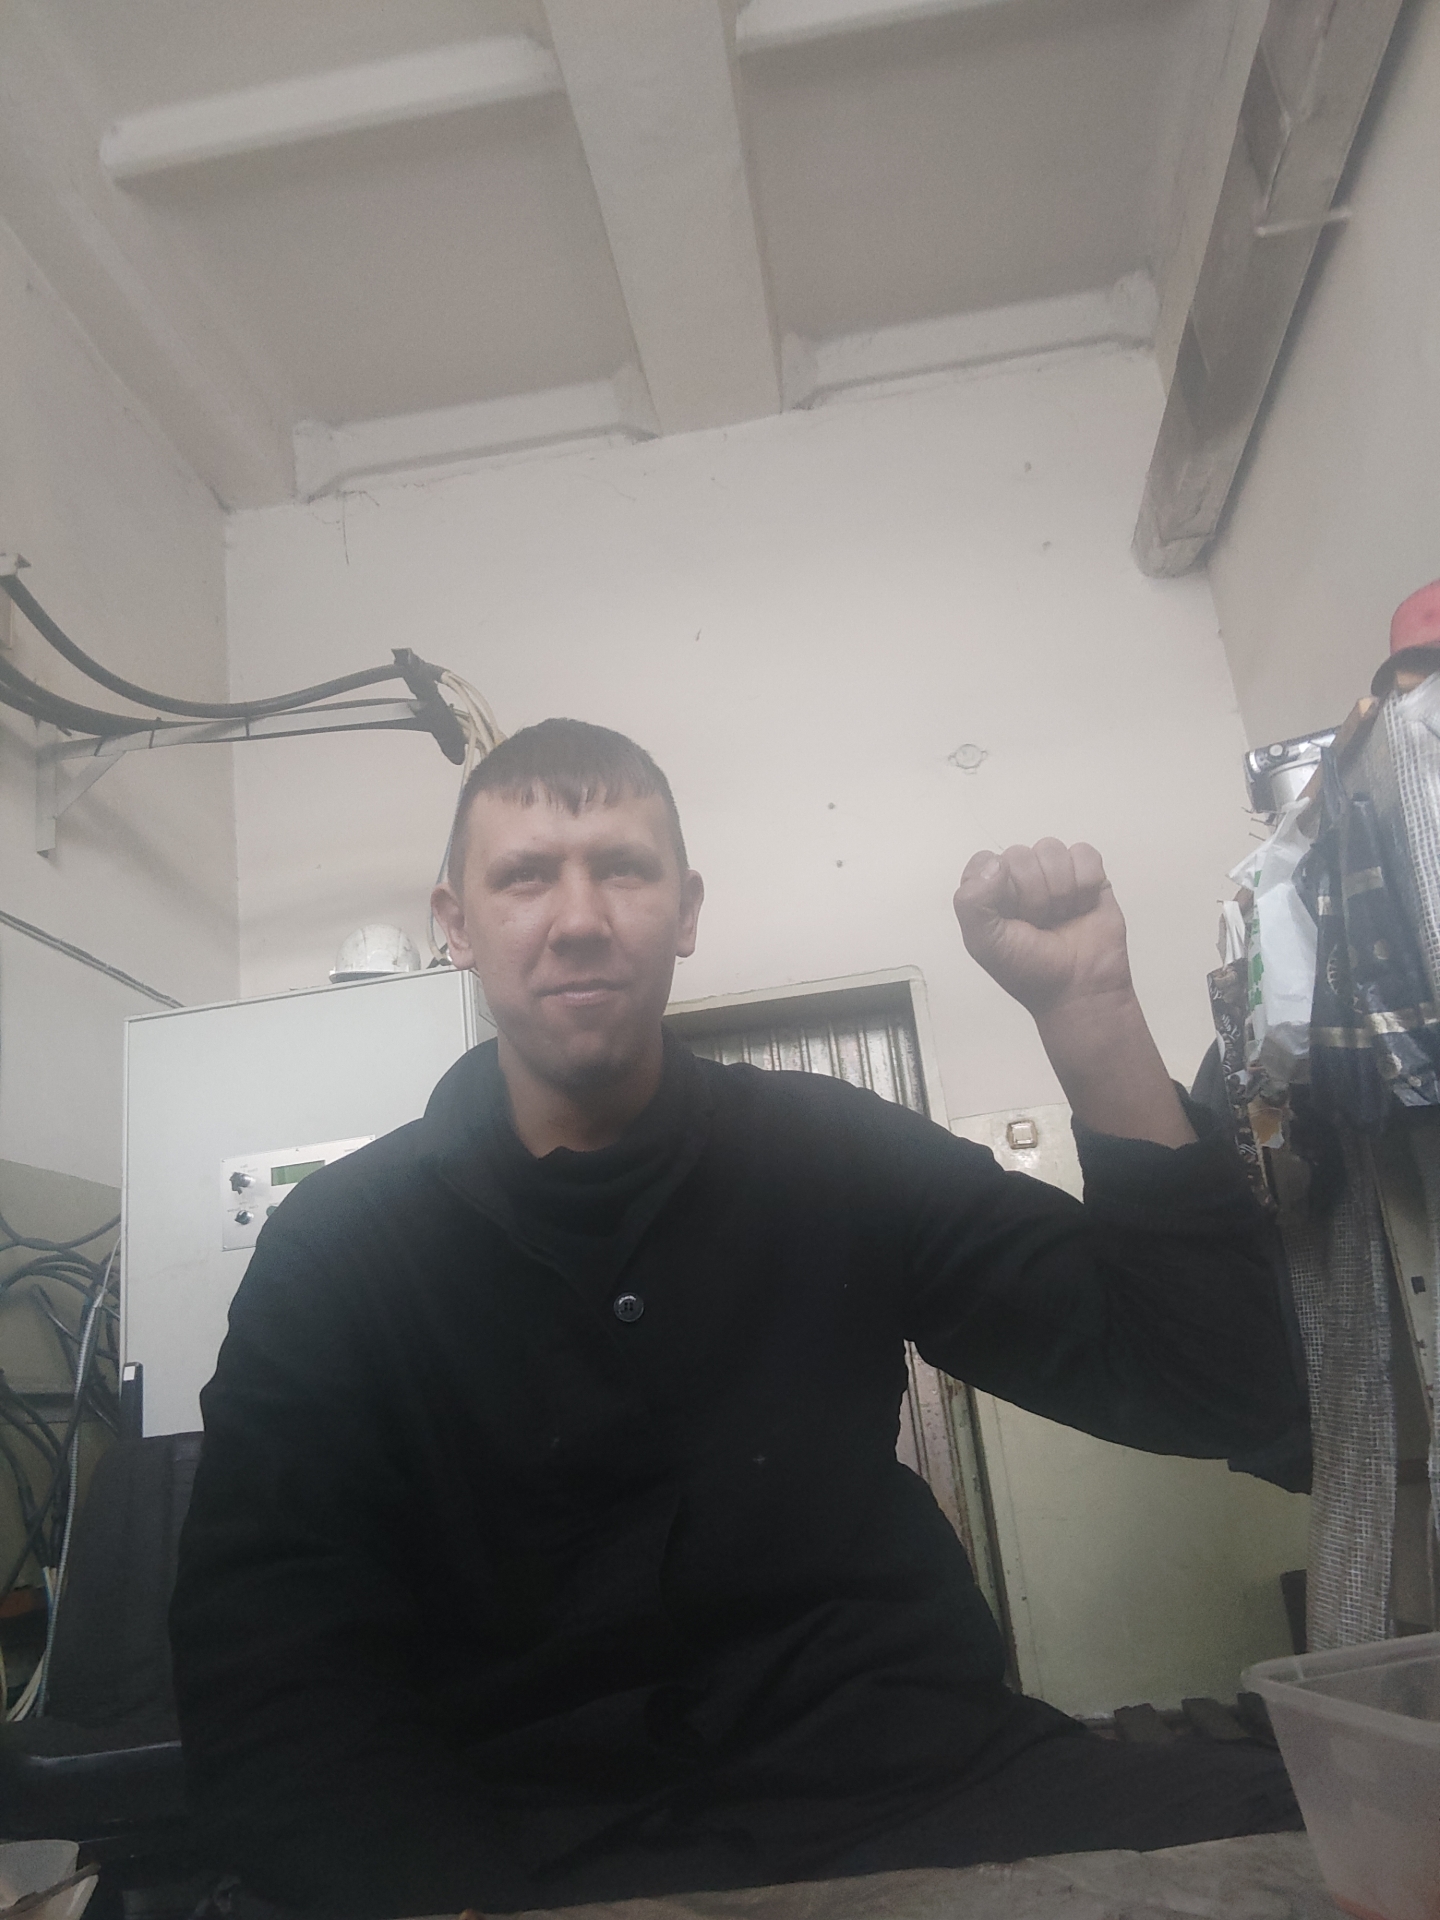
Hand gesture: fist